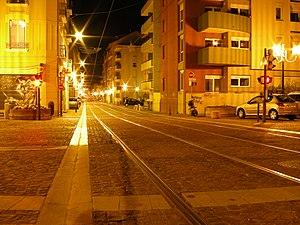
Avenue Aristide Briand depuis le Quai du Drac, Fontaine (38), France
Fontaine, est une commune française située dans le département de l'Isère en région Auvergne-Rhône-Alpes.